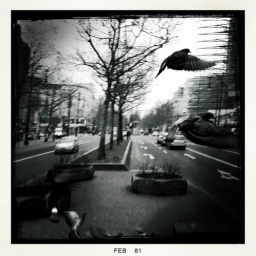
walking over the street at linch break a group of doves crossed my path